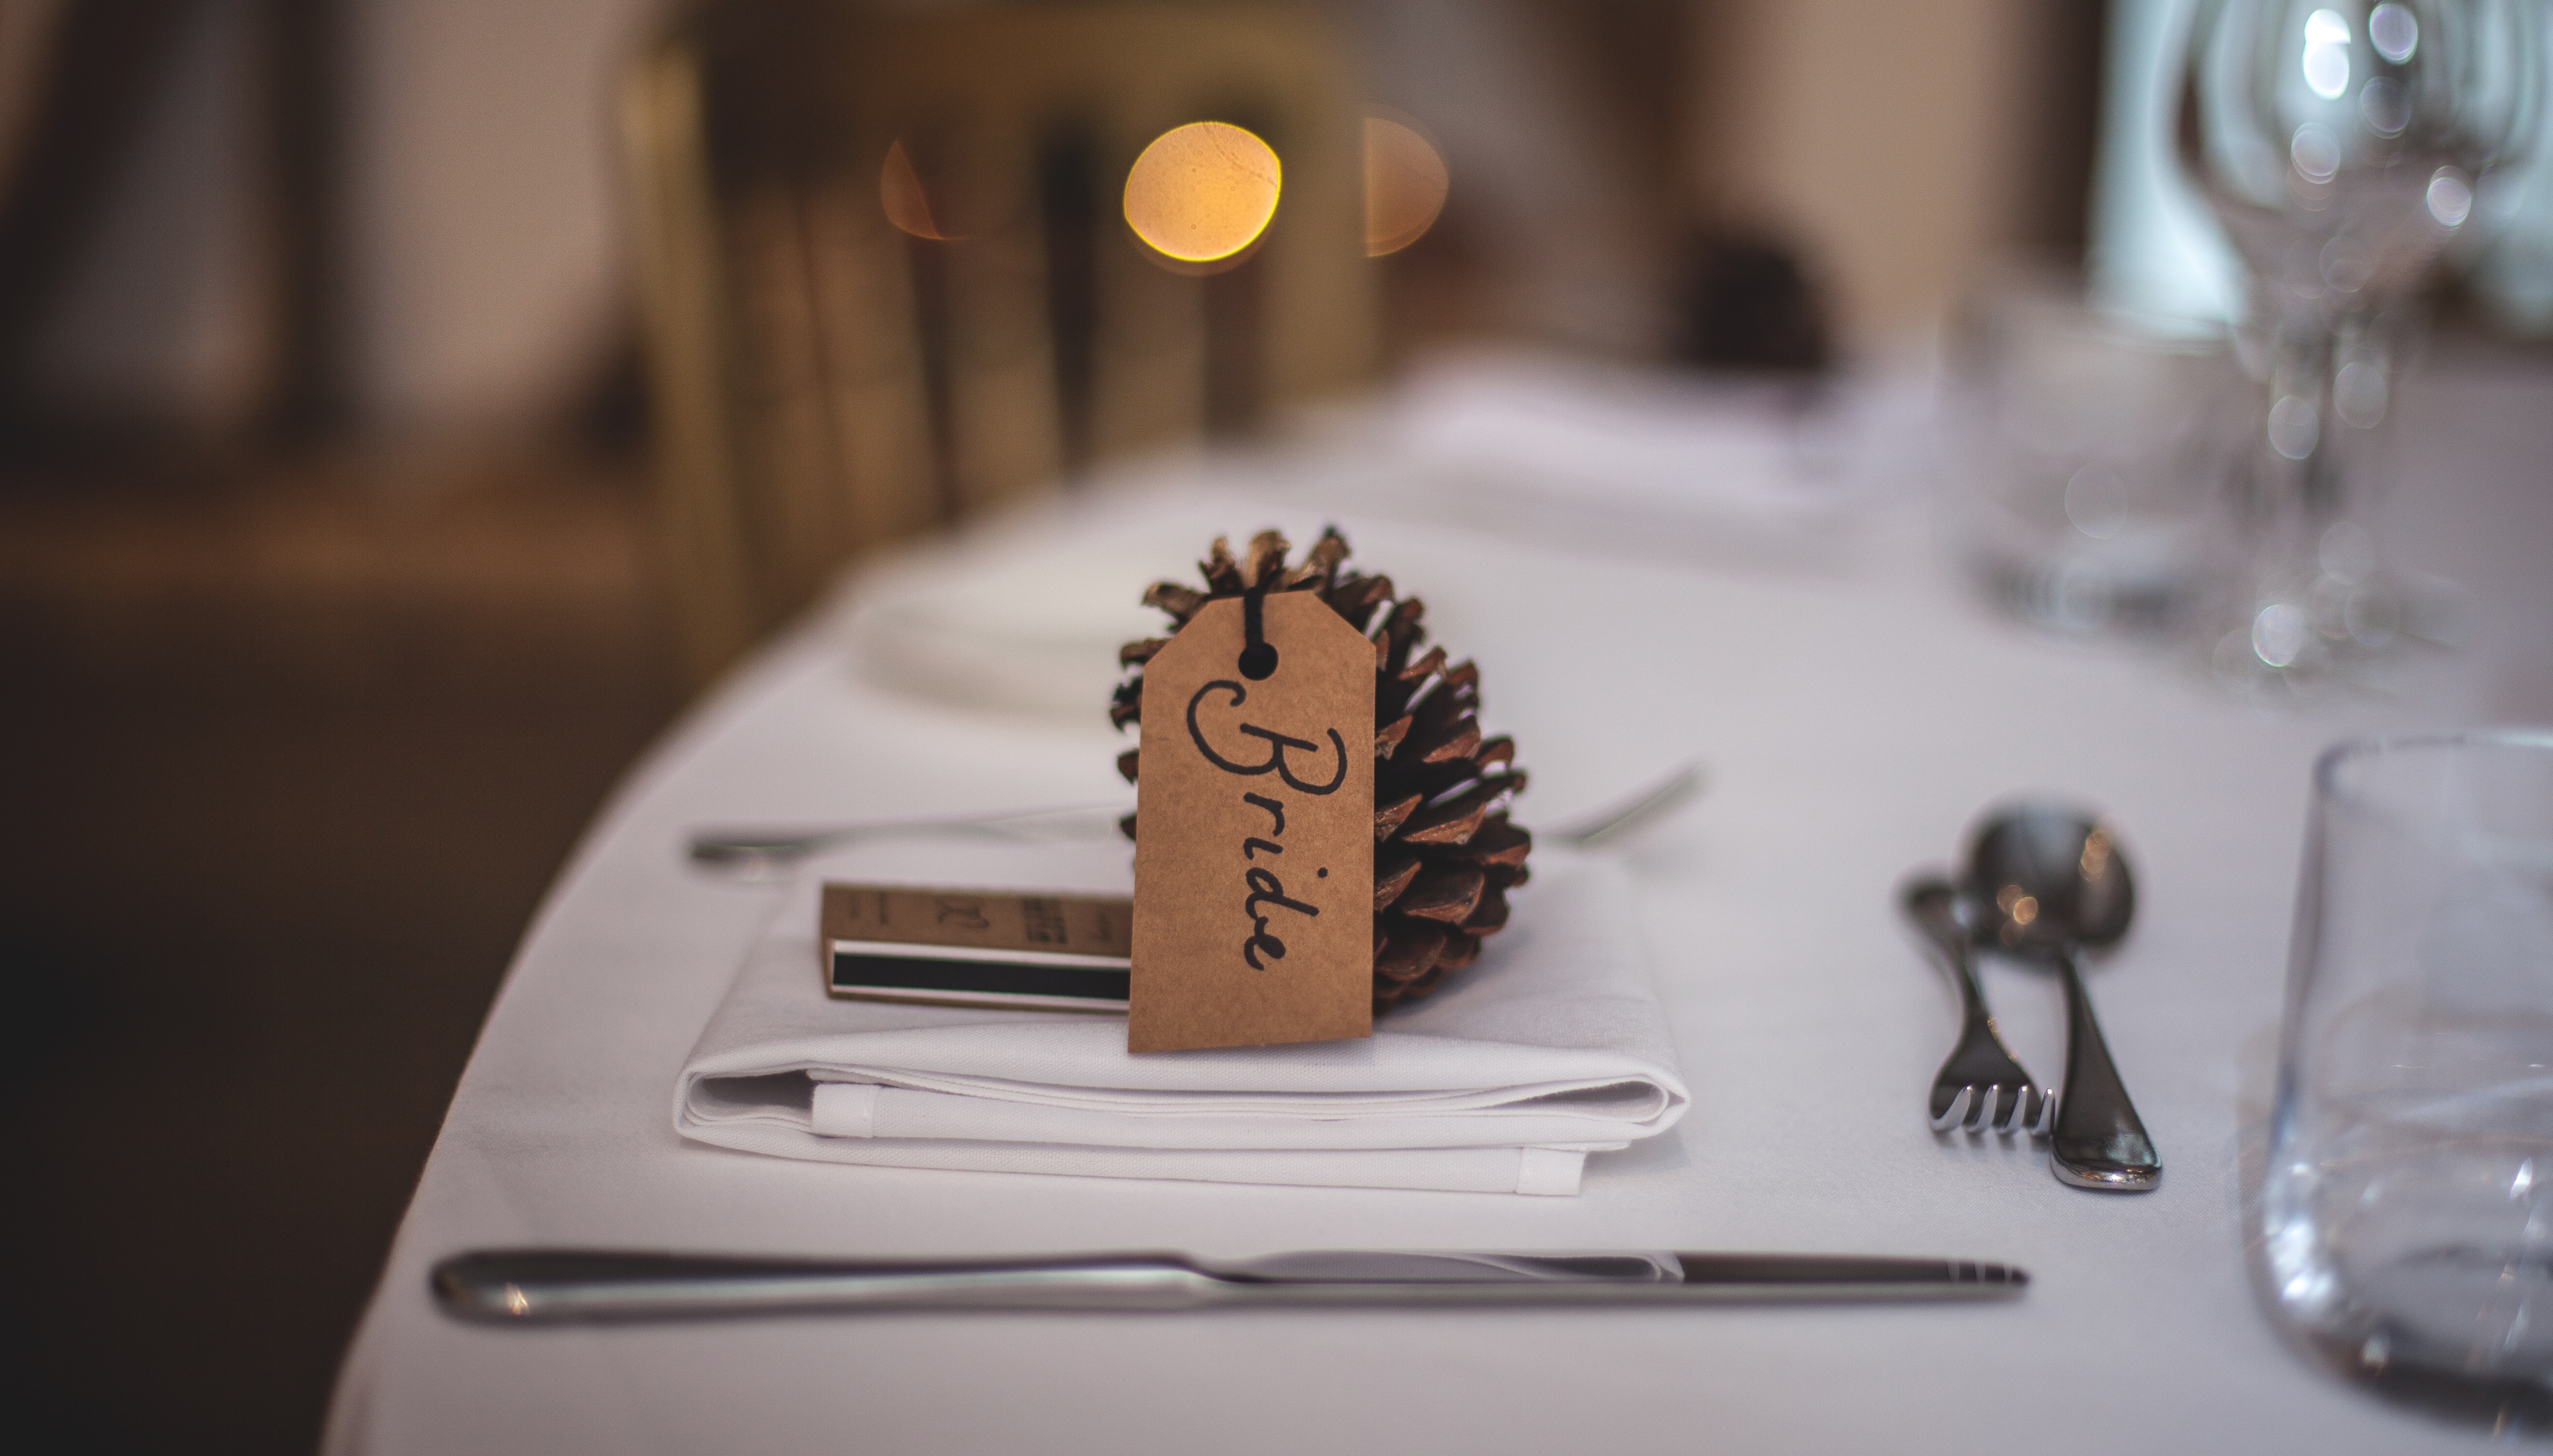
table, white, pinecone, lighting, wedding, bride, knife, design